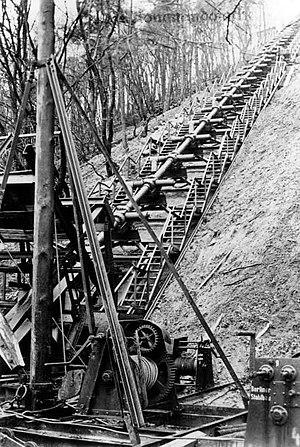
La forteresse de Mimoyecques est un ancien bunker de la Seconde Guerre mondiale situé à l'ouest du hameau de Moyecques, sur le territoire de la commune de Landrethun-le-Nord dans le département français du Pas-de-Calais. Portant les noms de code Wiese et Bauvorhaben 711, il fut construit par l'Allemagne nazie entre 1943 et 1944 pour abriter une batterie de canon V3 visant Londres.